Not Without My Husband

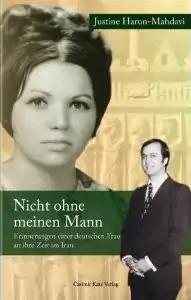

Not Without My Husband (German title: Nicht ohne meinen Mann) is a book written by Justine Harun-Mahdavi. The book is the memoir of Justine and her life as a German woman with her Persian (Iranian) husband, Masoud Harun-Mahdavi, in Iran before and after the 1979 Iranian Revolution. It responds to the negative account of Iran in Betty Mahmoody's bestselling 1987 memoir, "Not Without My Daughter".